Answer in natural language. How many ShelvingUnits are visible in the scene? Choose between the following options: 0, 3, 4, 1 or 2
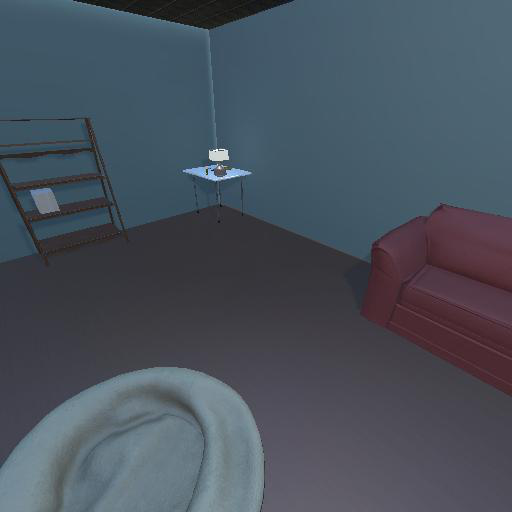
<answer>1</answer>